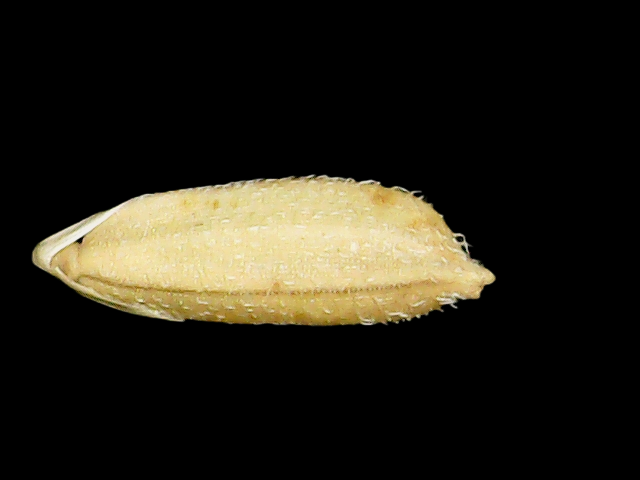
Rice variety: Bd51